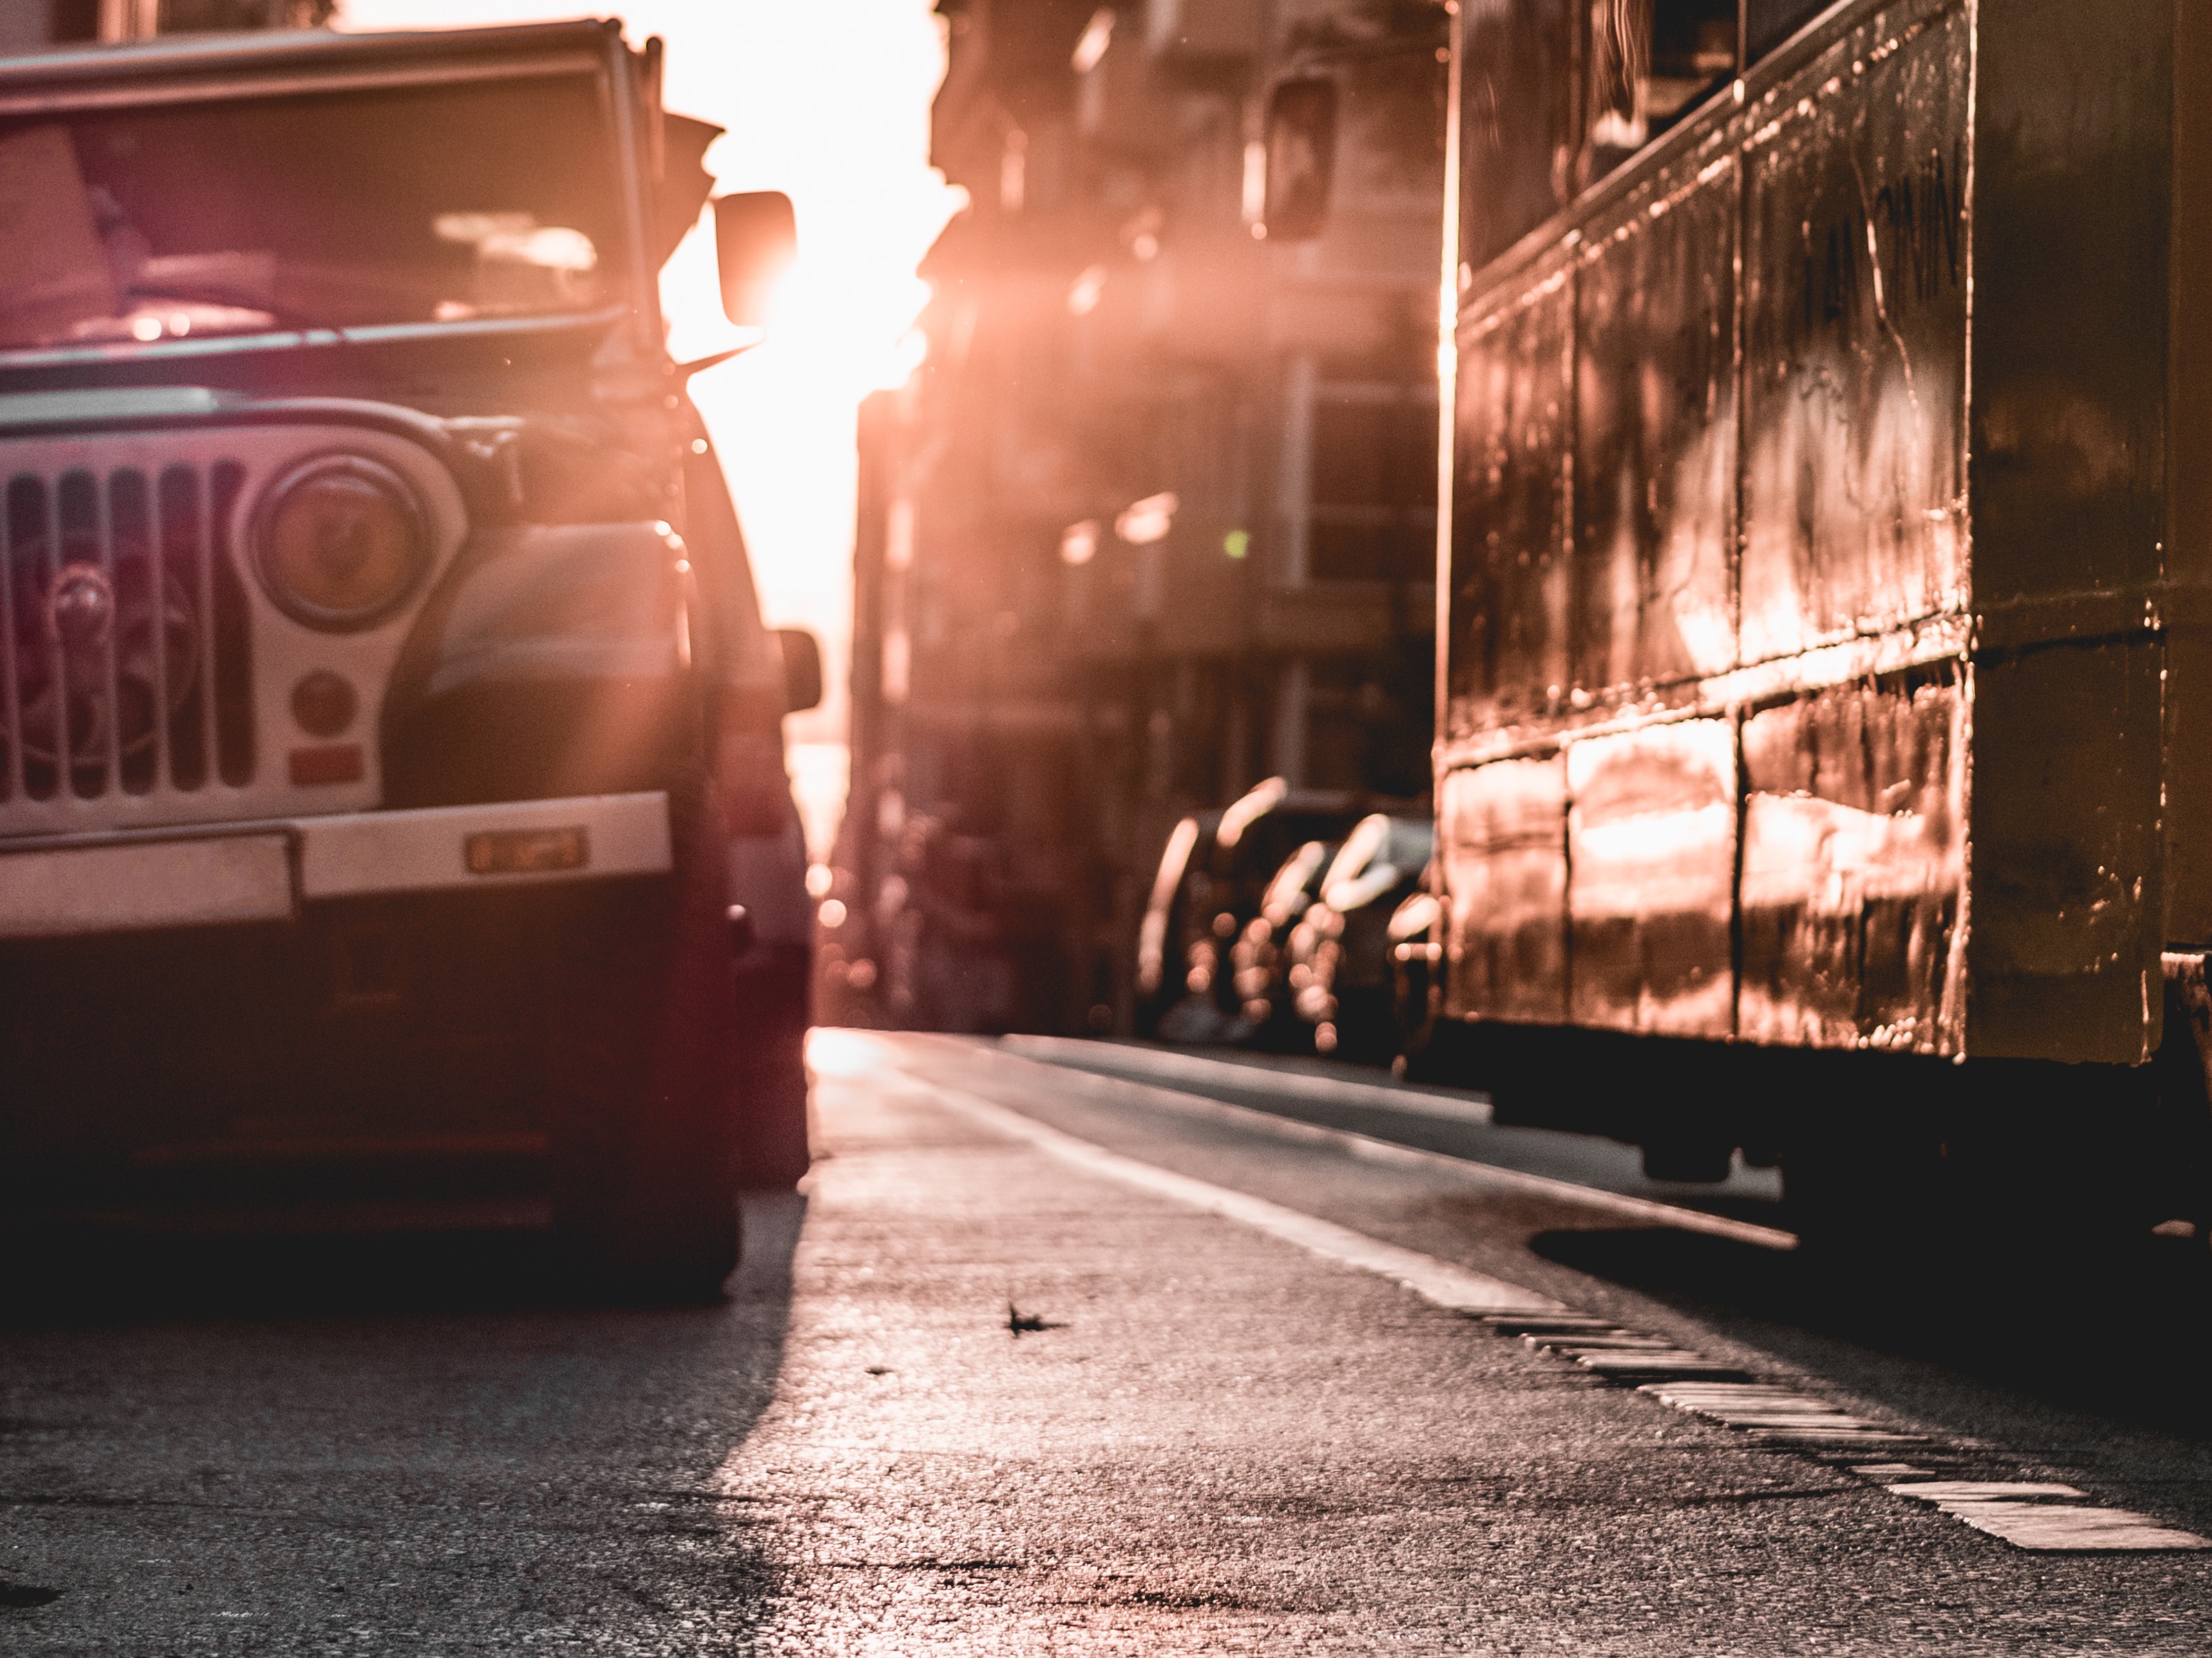
headlamp, light, transport, automotive lighting, vehicle, night, mode of transport, street, car, automotive exterior, asphalt, infrastructure, auto part, road, sunlight, tire, road surface, wheel, compact car, bus, city, city car